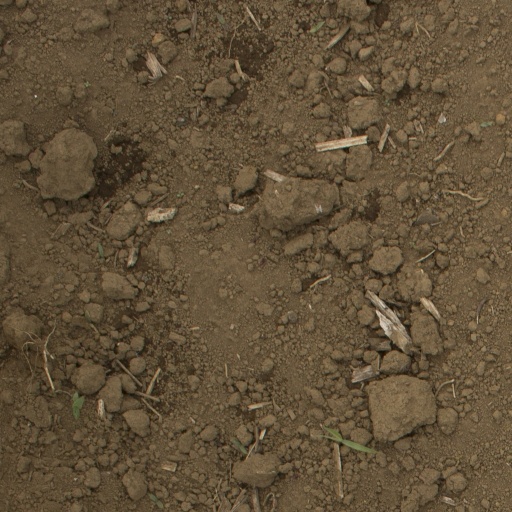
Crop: Jerusalem artichoke